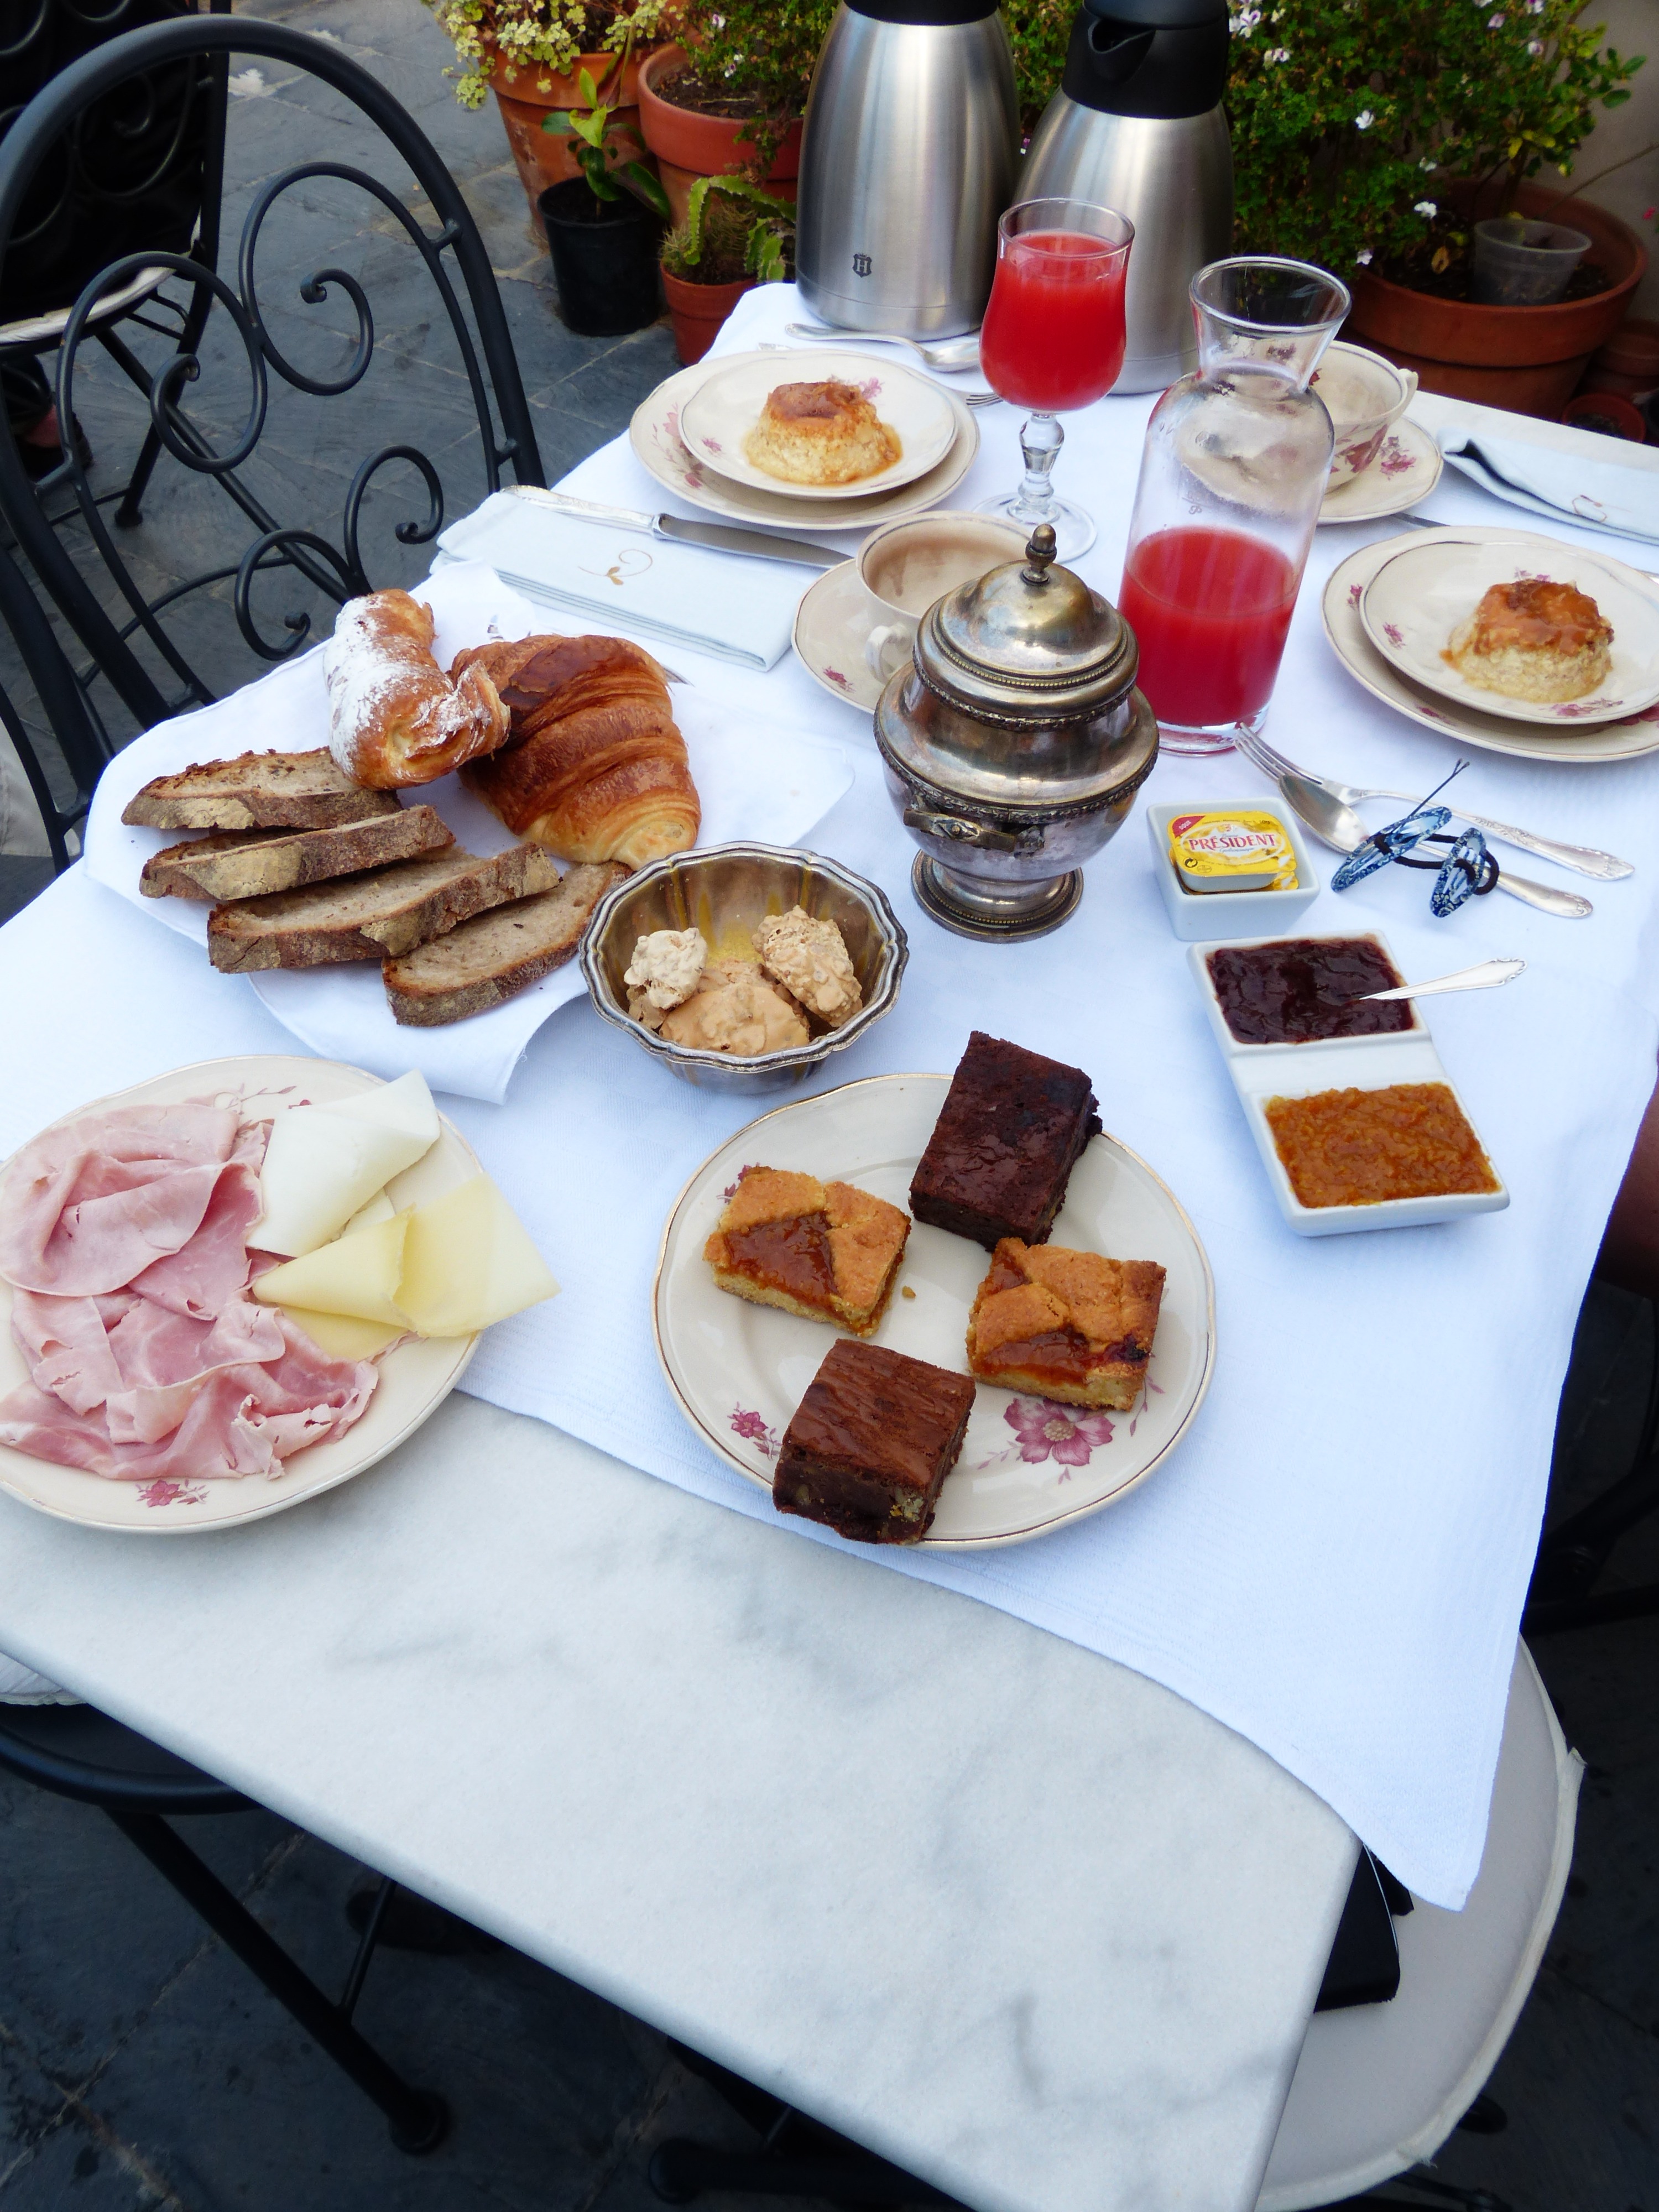
table, morning, dish, meal, food, holiday, covered, breakfast, eat, lunch, cuisine, cheese, juice, candy, enjoy, ham, brunch, hunger, breakfast table, roof terrace, sense